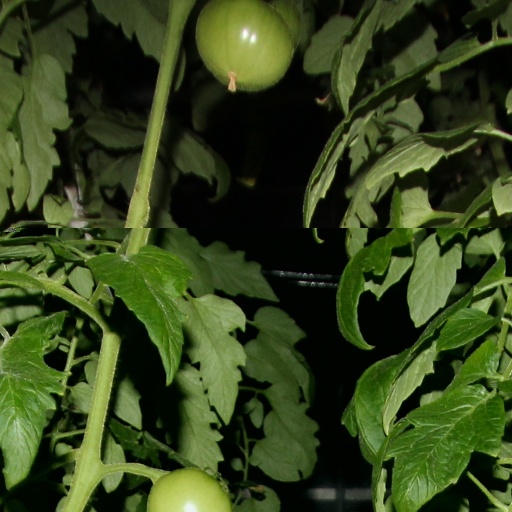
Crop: tomato